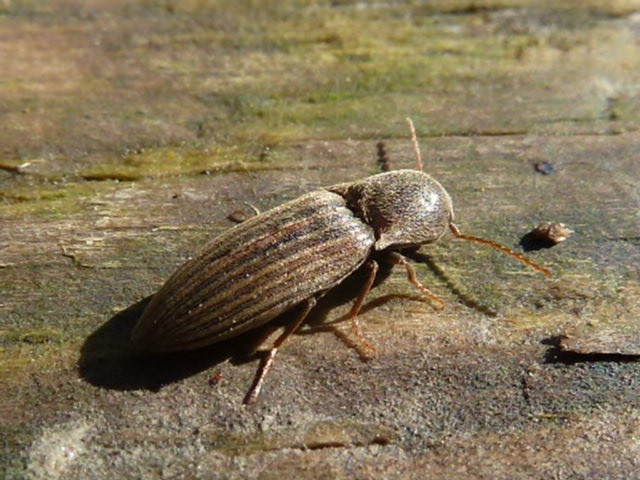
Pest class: clickbeetles_wireworms